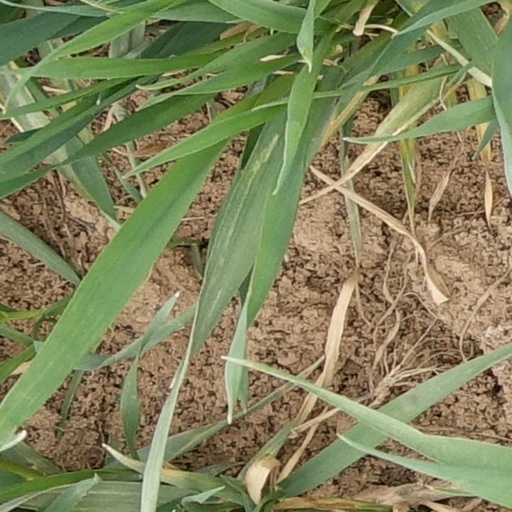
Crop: wheat